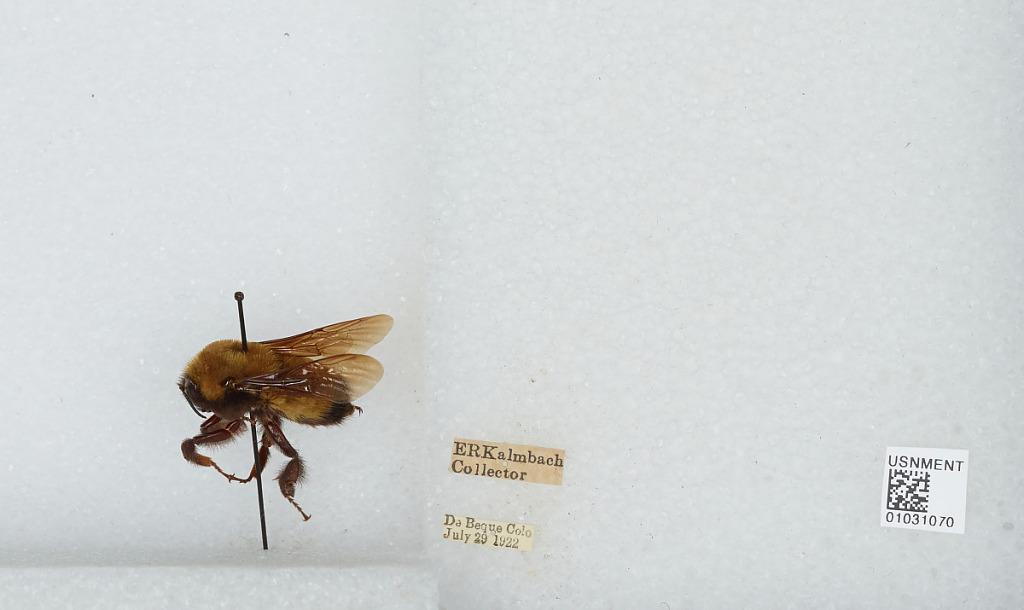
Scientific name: Bombus (Separatobombus) morrisoni Cresson
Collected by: E. Kalmbach
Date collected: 1922-7-29
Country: United States
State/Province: Colorado
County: Mesa
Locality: De Beque
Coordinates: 39.3344, -108.215